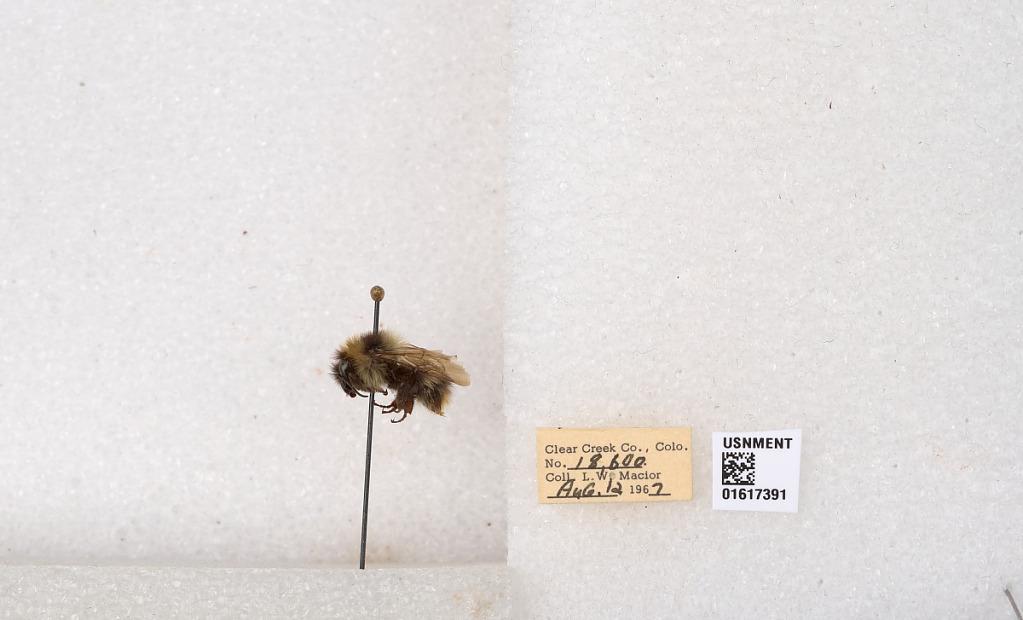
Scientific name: Bombus kirbyellus
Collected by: L. Macior
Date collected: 1967-8-12
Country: United States
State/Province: Colorado
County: Clear Creek
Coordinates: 39.6891, -105.644